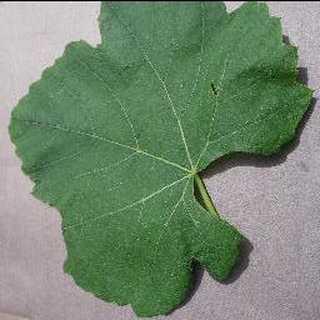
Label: healthy_grape